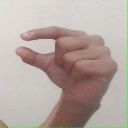
अक्षर: ग